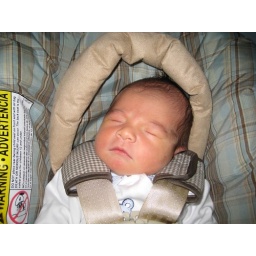
Jacob asleep in the car seat